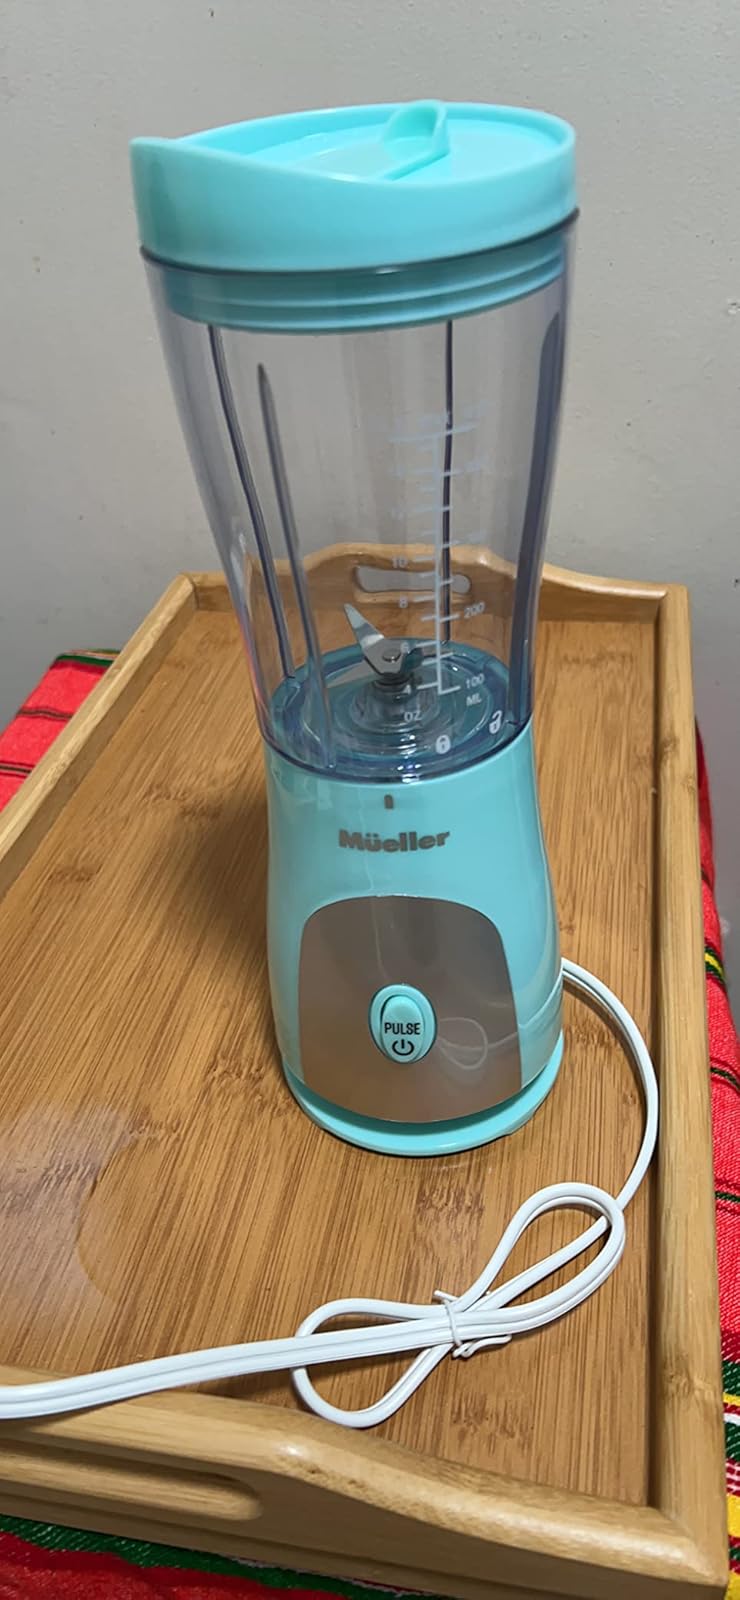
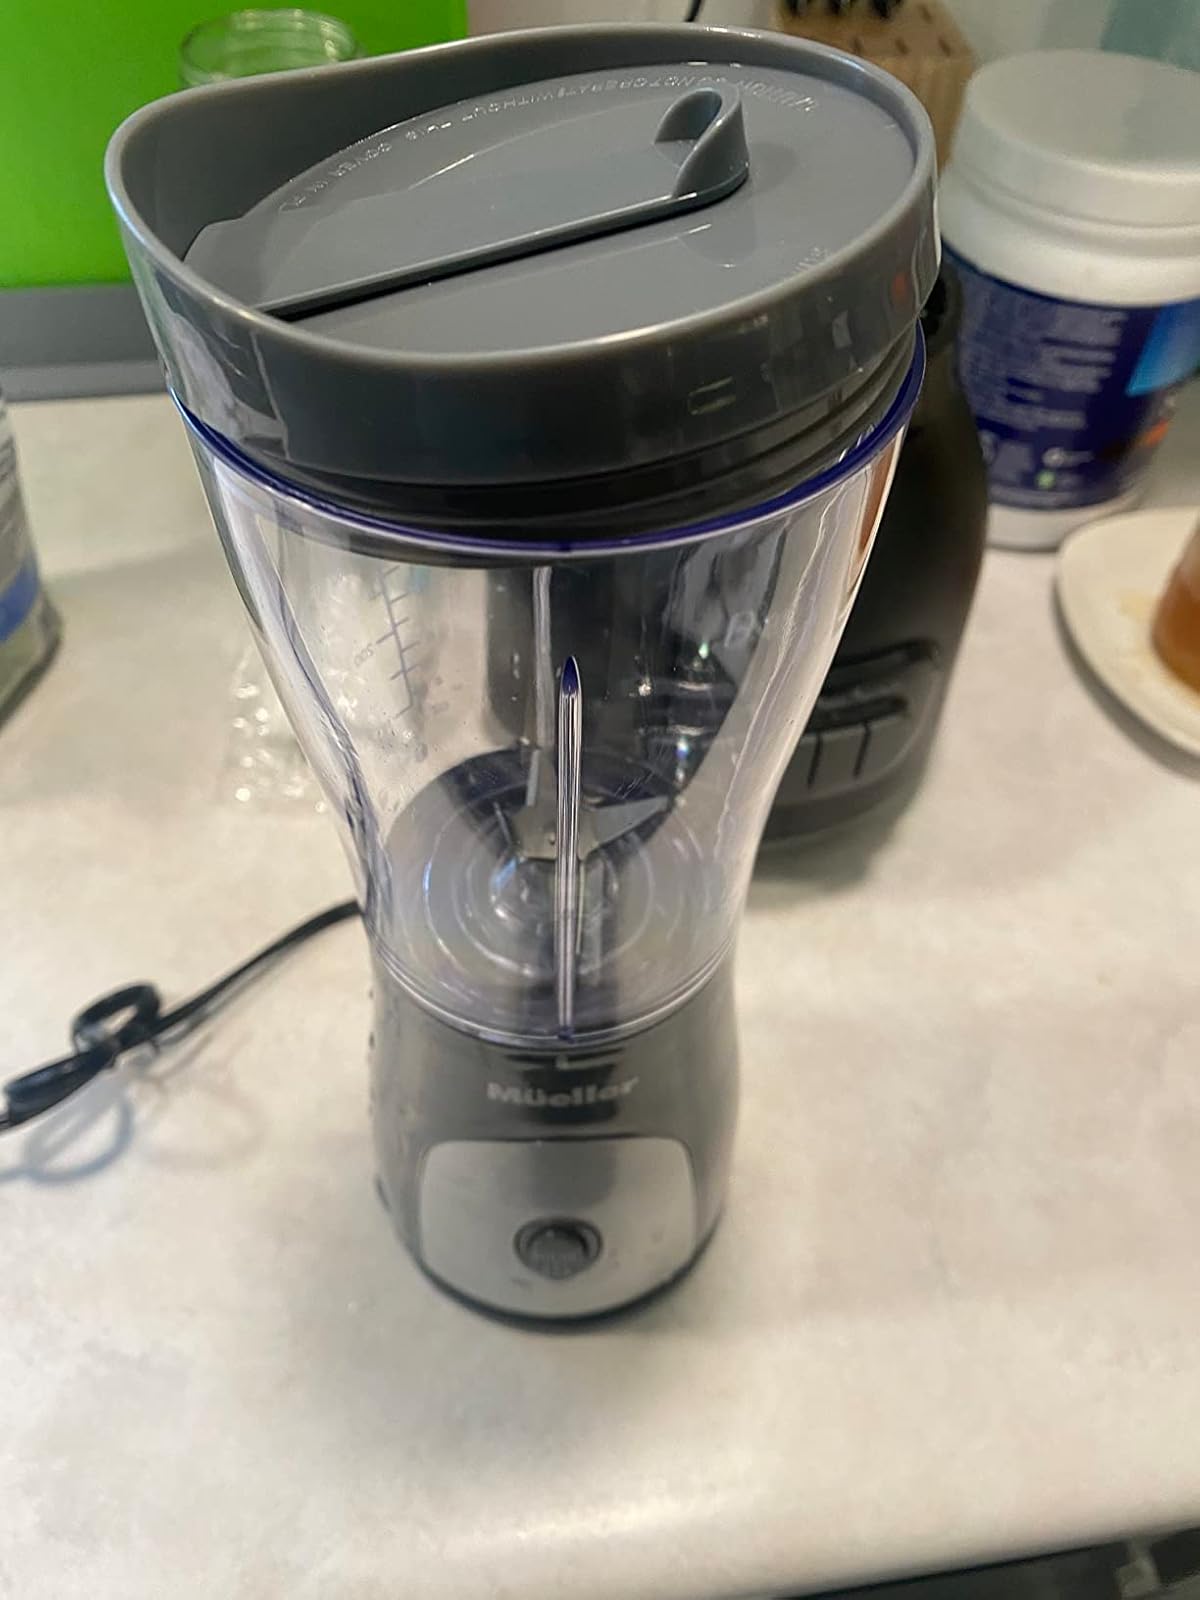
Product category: items_blender
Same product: no